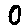
Label: 0